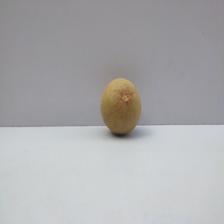
Size: Medium